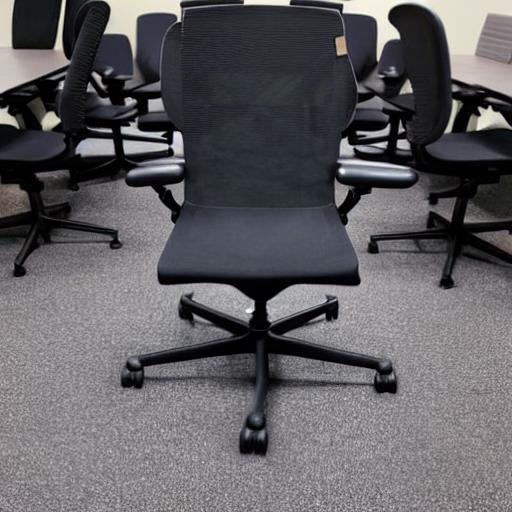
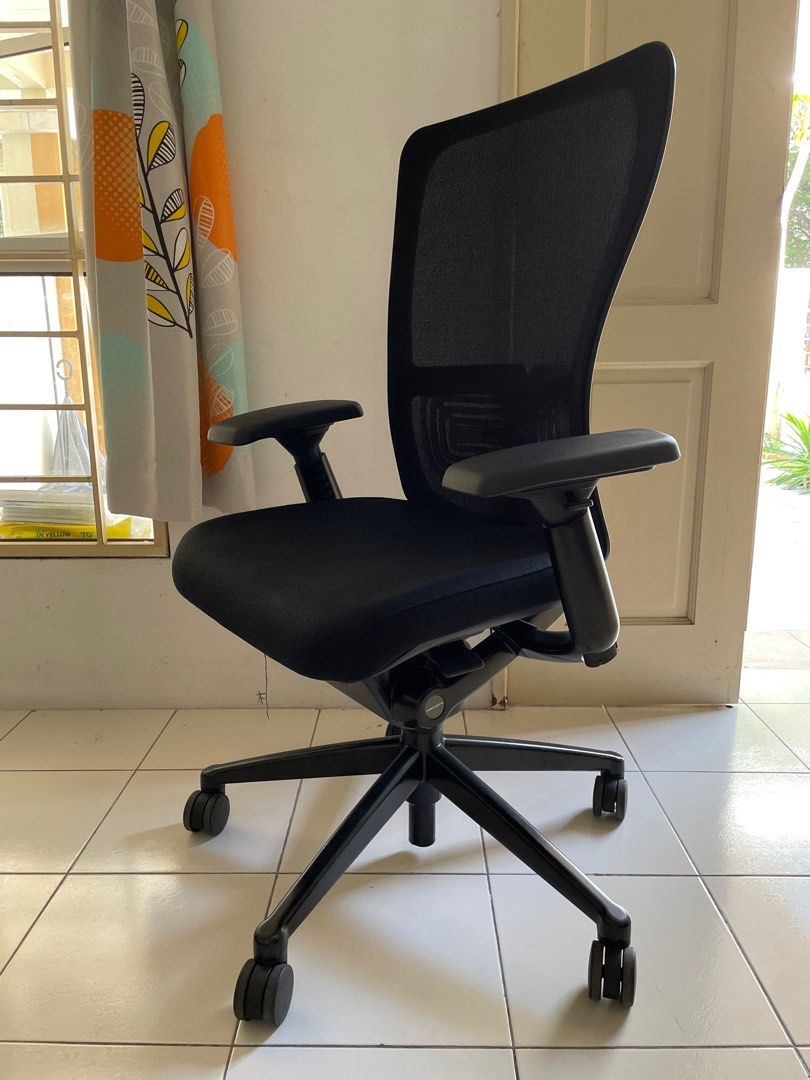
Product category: items_chair
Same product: no